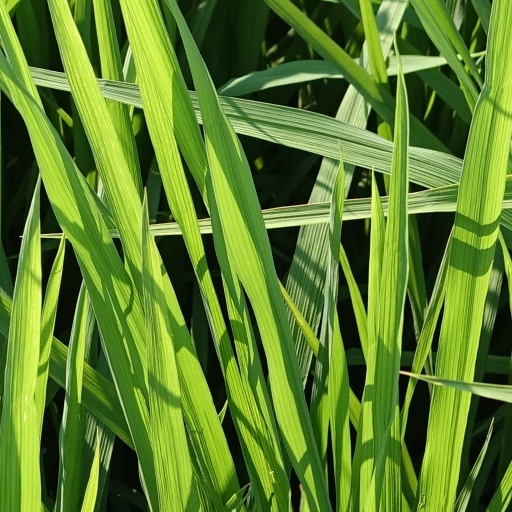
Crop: rice